San Francisco, Agusan del Sur

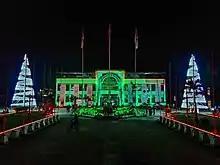
Municipal Hall

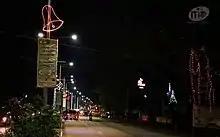
San Francisco highway during nighttime with Christmas decors at the street lights.

San Francisco is the "Commercial Capital of Agusan del Sur", serving as the primary commercial and service center in the province of Agusan del Sur. Situated within the crossroad leading to other production centers in the region, San Francisco serves as the primary distribution point of goods and people for the province. The presence of malls, hotels, restaurants, communication and transportation facilities makes San Francisco the training convention center of the province and a favored place for tourists to stay with Mount Magdiwata boosting its tourism sector.